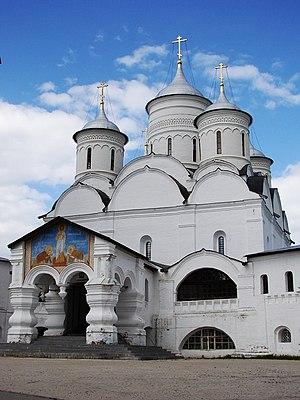
Russie, Vologda, Monastère Spasso-Priloutsky Русский: Россия, Вологда, Спасо-Прилуцкий монастырь, Спасский собор
Le monastère Spasso-Priloutsky, ou monastère du Sauveur de Prilouki, est un monastère orthodoxe russe situé dans le nord de la Russie dans la petite localité de Prilouki, partie intégrante de Vologda depuis 1993.